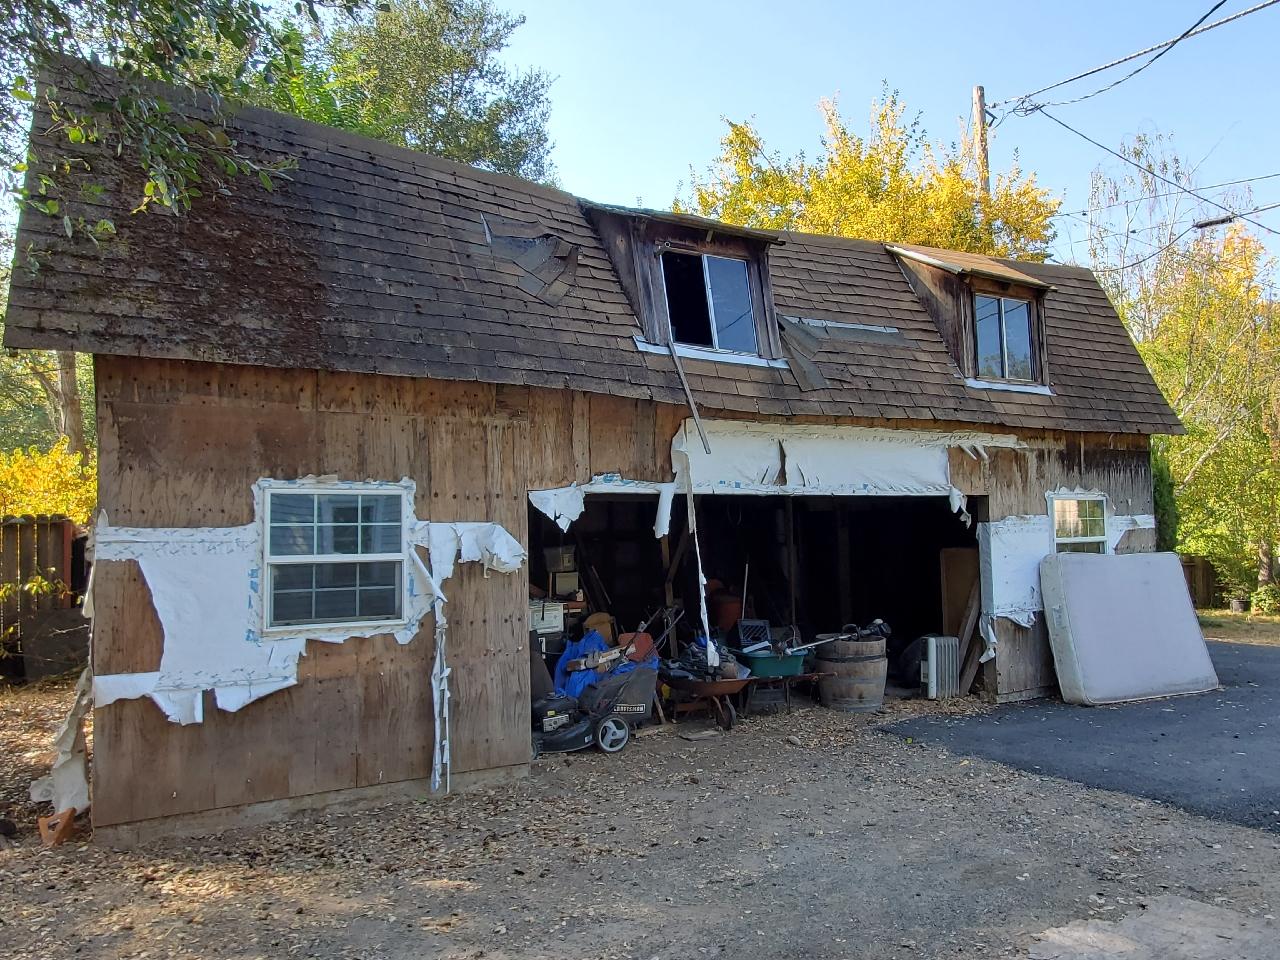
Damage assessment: no_damage